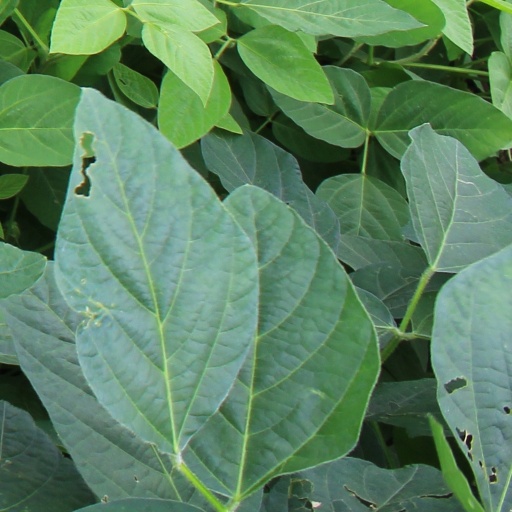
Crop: soybean